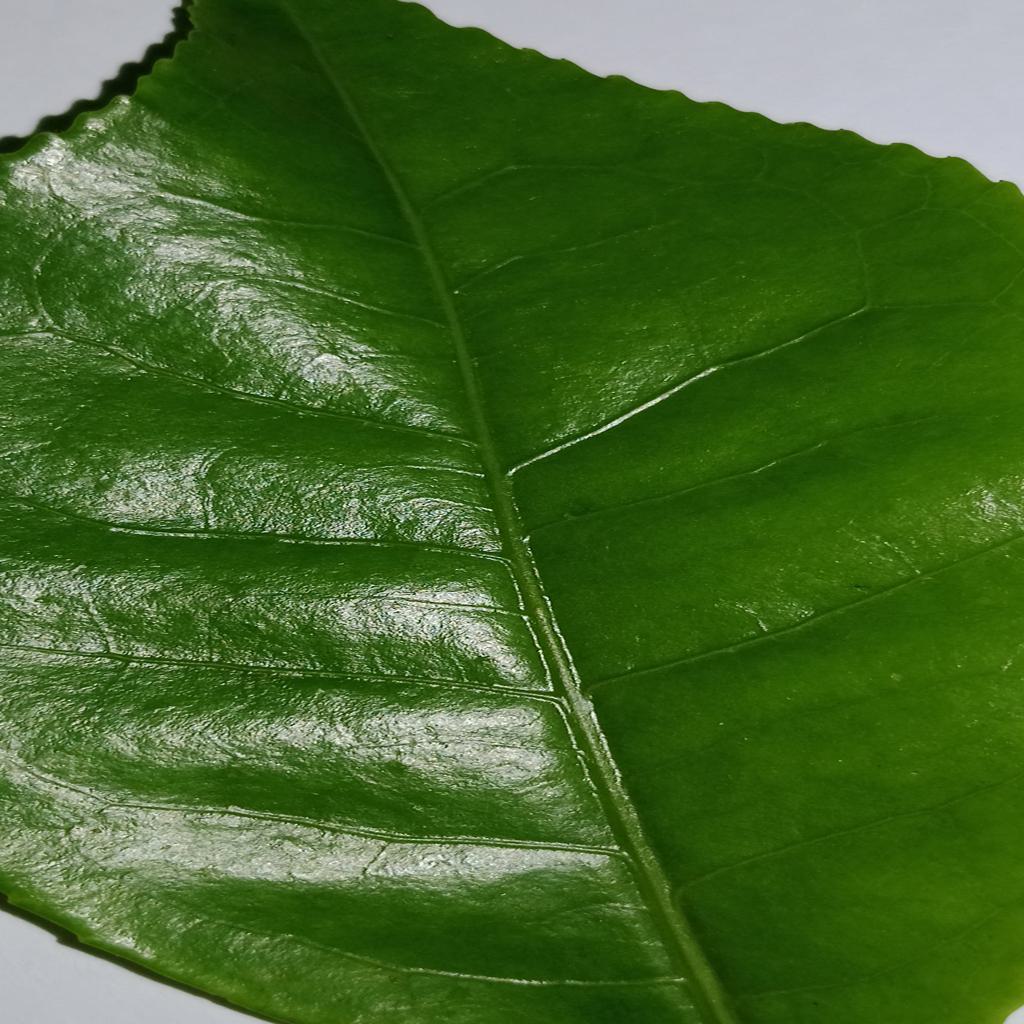
Label: Healthy